Denmark

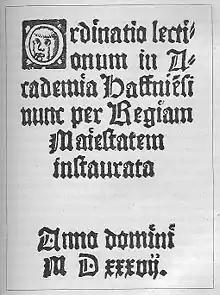
The oldest surviving Danish lecture plan dated 1537 from the University of Copenhagen

Denmark has a long tradition of scientific and technological invention and engagement, and has been involved internationally from the start of the Scientific Revolution. In current times, Denmark is participating in many high-profile international science and technology projects, including CERN, ITER, ESA, ISS and E-ELT. Denmark was ranked 10th in the Global Innovation Index in 2024, down from 6th in 2020 and from 7th in 2019.